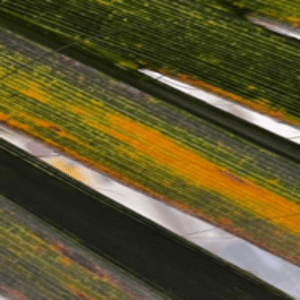
Label: Manganese Deficiency